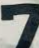
Number: 7